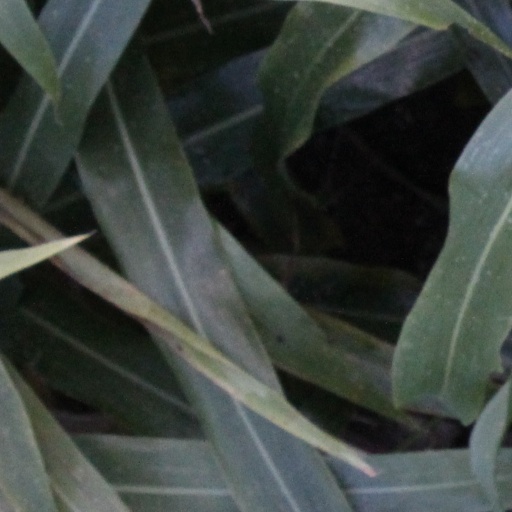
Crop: sorghum